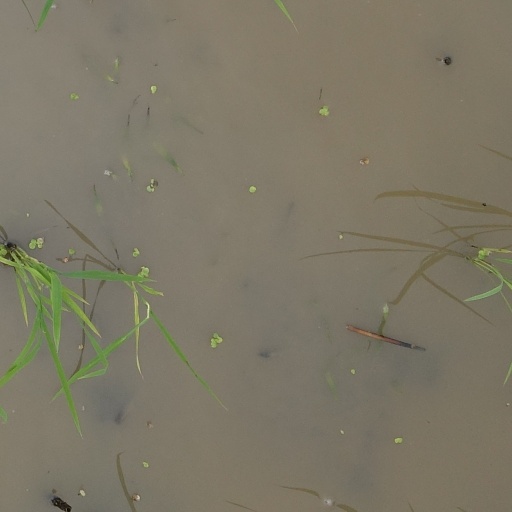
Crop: rice